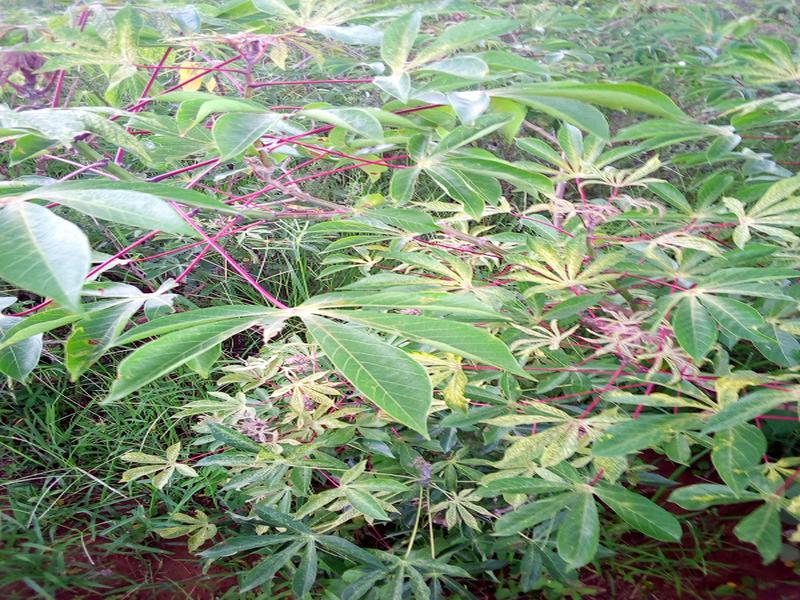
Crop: cassava
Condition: healthy